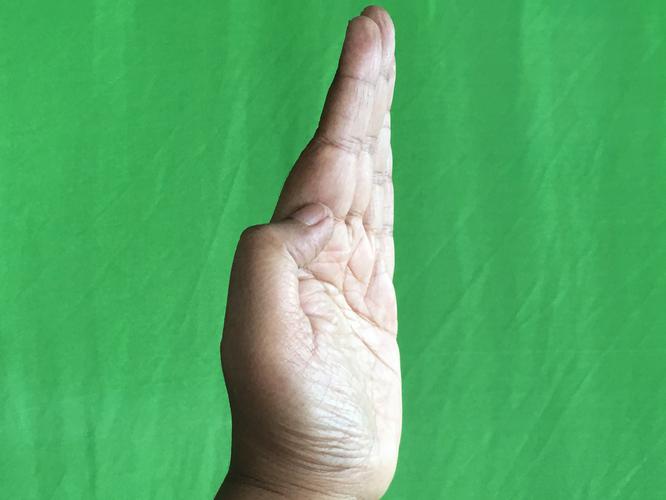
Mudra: Pathaka
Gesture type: single_hand